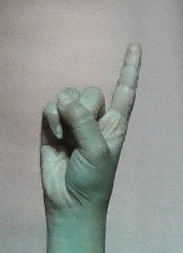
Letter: bb